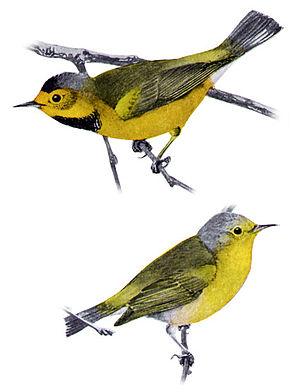
Vermivora est un genre de passereaux de la famille des Parulidae.
La Paruline de Bachman est une espèce de passereaux appartenant à la famille des Parulidae.